1 BC

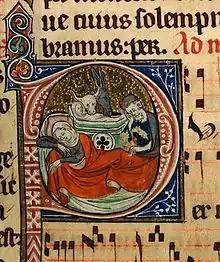
The birth of Jesus (pictured above) is widely regarded to have been placed by Dionysus Exiguus, inventor of the Anno Domini dating system, in 1 BC. Modern scholarship, however, regards the birth of Christ to have taken place between 6 and 4 BC.

Year 1 BC was a common year starting on Friday or Saturday in the Julian calendar (the sources differ; see leap year error for further information) and a leap year starting on Thursday in the proleptic Julian calendar. It was also a leap year starting on Saturday in the Proleptic Gregorian calendar. At the time, it was known as the Year of the Consulship of Lentulus and Piso (or, less frequently, year 753 "Ab urbe condita"). The denomination 1 BC for this year has been used since the early medieval period when the Anno Domini calendar era became the prevalent method in Europe for naming years. The following year is AD 1 in the widely used Julian calendar and the proleptic Gregorian calendar, which both do not have a "year zero".